Sledding

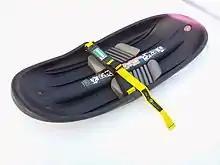
A backcountry sled (a kid's size Mad River Rocket – Stinger)

In contrast to the more common forms of sledding, back country sledding involves four important elements in combination: a great amount of directional control, flotation, a binding system, and padding. First, back country sleds are made of strong plastic material, with the snow-side surface possessing various grooves and chines for directional control. Second, the plastic construction, with a large amount of snow-side surface area keeps the sled afloat in deeper snow conditions (the same principle behind wider powder skis or snowboards). Though the original runner sleds possessed directional control, their thin runner blades bogged down in anything but icy or thin snow conditions. Disk sleds, on the other hand, possessed flotation but no directional control. Third, modern back country sleds have a binding system, which usually consists of a simple belt strap that attaches to the sides of the sled. With the sledder in the kneeling position, the strap may go over the sledder's thighs or calves before connecting with the strap from the other side of the sled with some sort of buckling device. Finally, back country sleds have foam pads glued for the sledder to kneel on for shock absorption. One such sled is the Mad River Rocket.